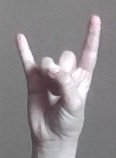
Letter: la